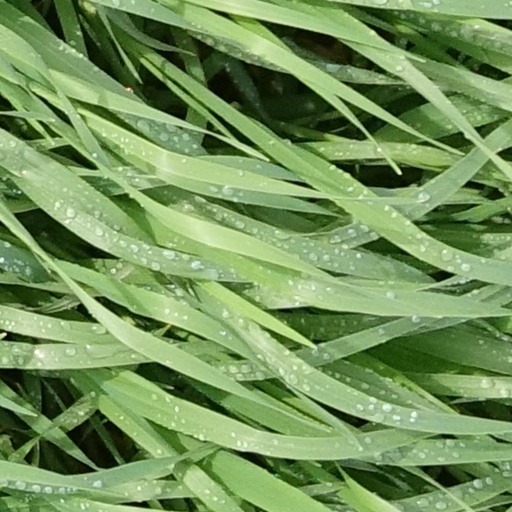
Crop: wheat